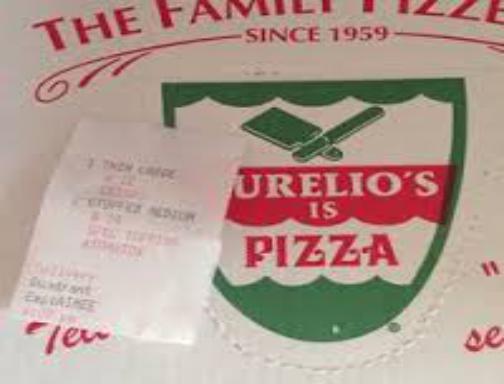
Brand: Aurelio's Pizza
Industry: Food